Brad Haddin

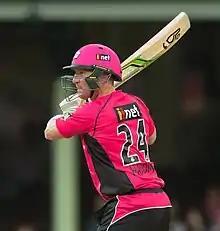
Haddin playing for the Sixers in BBL06

Bradley James Haddin (born 23 October 1977), is an Australian former cricketer, vice-captain and coach who represented Australia in all three forms of international cricket. He played domestically for New South Wales as a right-handed batsman and wicket-keeper. Haddin was a member of the Australian World cup winning squad at both the 2007 Cricket World Cup the 2015 Cricket World Cup and played for the Sydney Sixers in the Big Bash League.